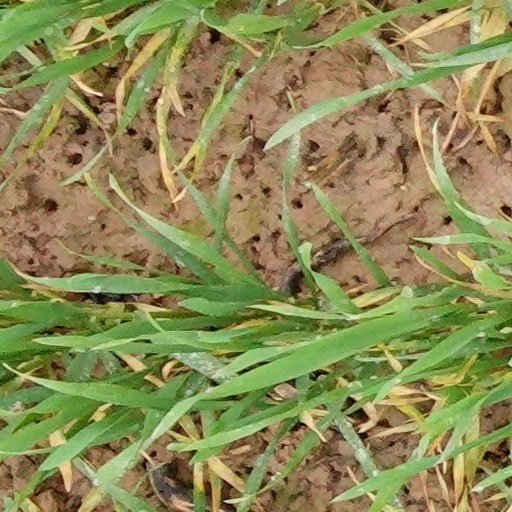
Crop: wheat